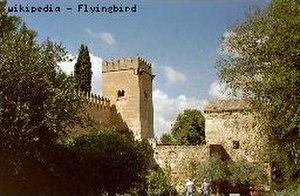
L'Alhambra est fortifiée de murailles d'enceinte comportant de nombreuses tours pour surveiller les alentours. Tous les palais du monument, à l'exception du Généralife, figurent dans cette enceinte.
L'Alhambra de Grenade en Andalousie est un ensemble palatial constituant l'un des monuments majeurs de l'architecture islamique. Acropole médiévale la plus majestueuse du monde méditerranéen, située sur le plateau de la Sabika qui domine la ville, elle se compose essentiellement de quatre parties incluses dans son enceinte fortifiée : l'Alcazaba, les palais nasrides, le Généralife, ses jardins, et le palais de Charles Quint.